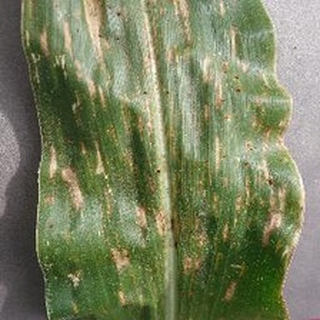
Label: corn_gray_leaf_spot